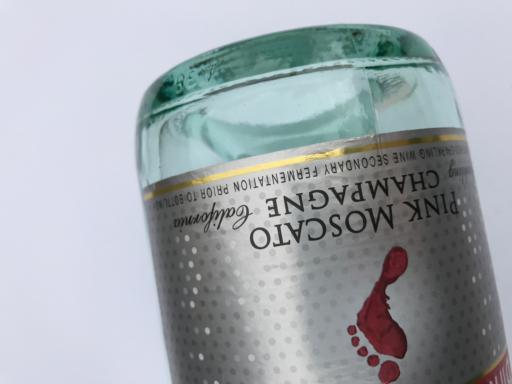
Label: glass